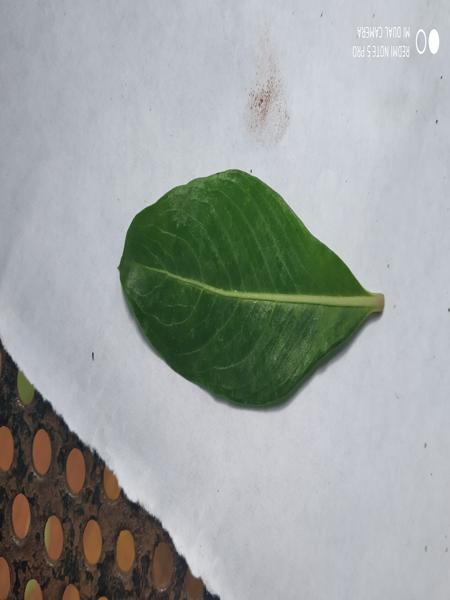
Plant: Catharanthus